Pedro Cortina Mauri

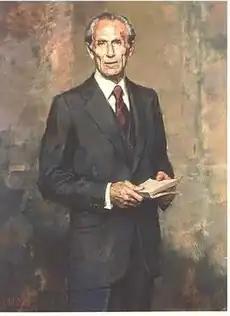
Pedro Cortina y Mauri

Pedro Cortina y Mauri (18 March 1908 in La Pobla de Segur – 14 February 1993 in Madrid) was a Spanish politician and diplomat who served as the last Minister of Foreign Affairs under Francisco Franco between 1970 and 1975 and the first one with democracy until 1980. He had been Ambassador to France. He is the father of the famous businessmen Alfonso and Alberto Cortina. His wife died in 1976.